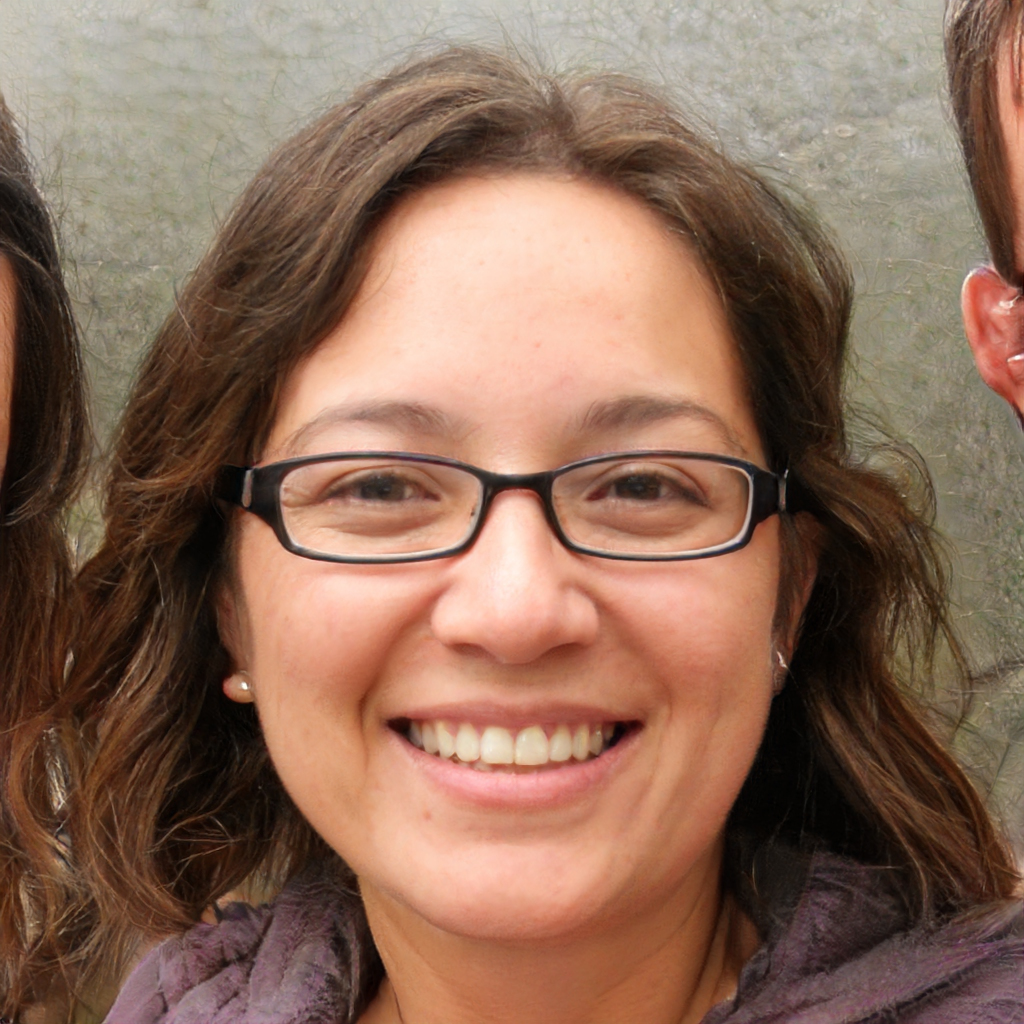
Portrait style: Real Portrait